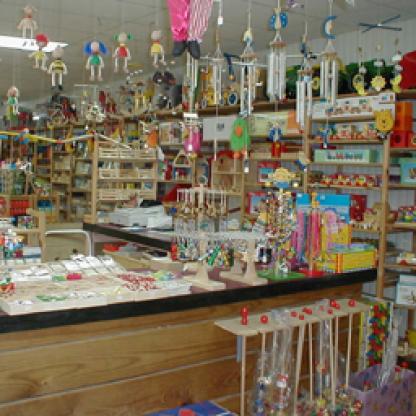
Scene: Indoor